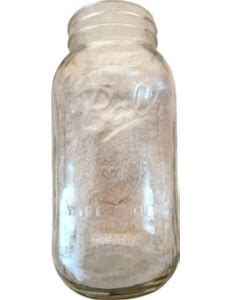
Waste category: glass